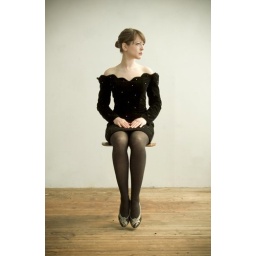
Portret van Barbara Klaaysen in studio in Williamsburg, Brooklyn door Maarten Schuth